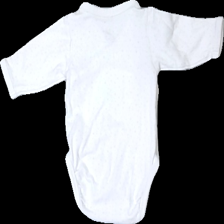
View: back
Type: Top
Category: Children
Brand: Mywear (Ica)
Colors: White, Pink
Material: 100% cotton
Pattern: Dots
Cut: Regular
Size: 62
Season: All
Damage location: bottom center
Damage 2 location: bottom right
Damage 3 location: bottom left
Price range: <50
Recommended usage: Reuse
Description: långärmad body med små stjärnor över hela